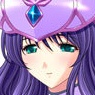
Portrait style: Anime Portrait